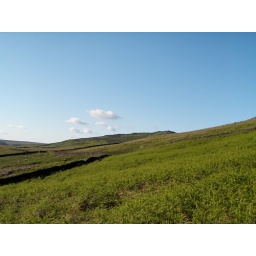
Fluffy white clouds over green moreland.